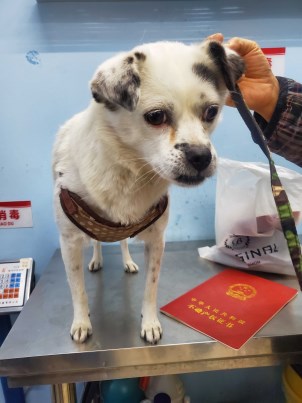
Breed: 3336-n000121-chinese_rural_dog